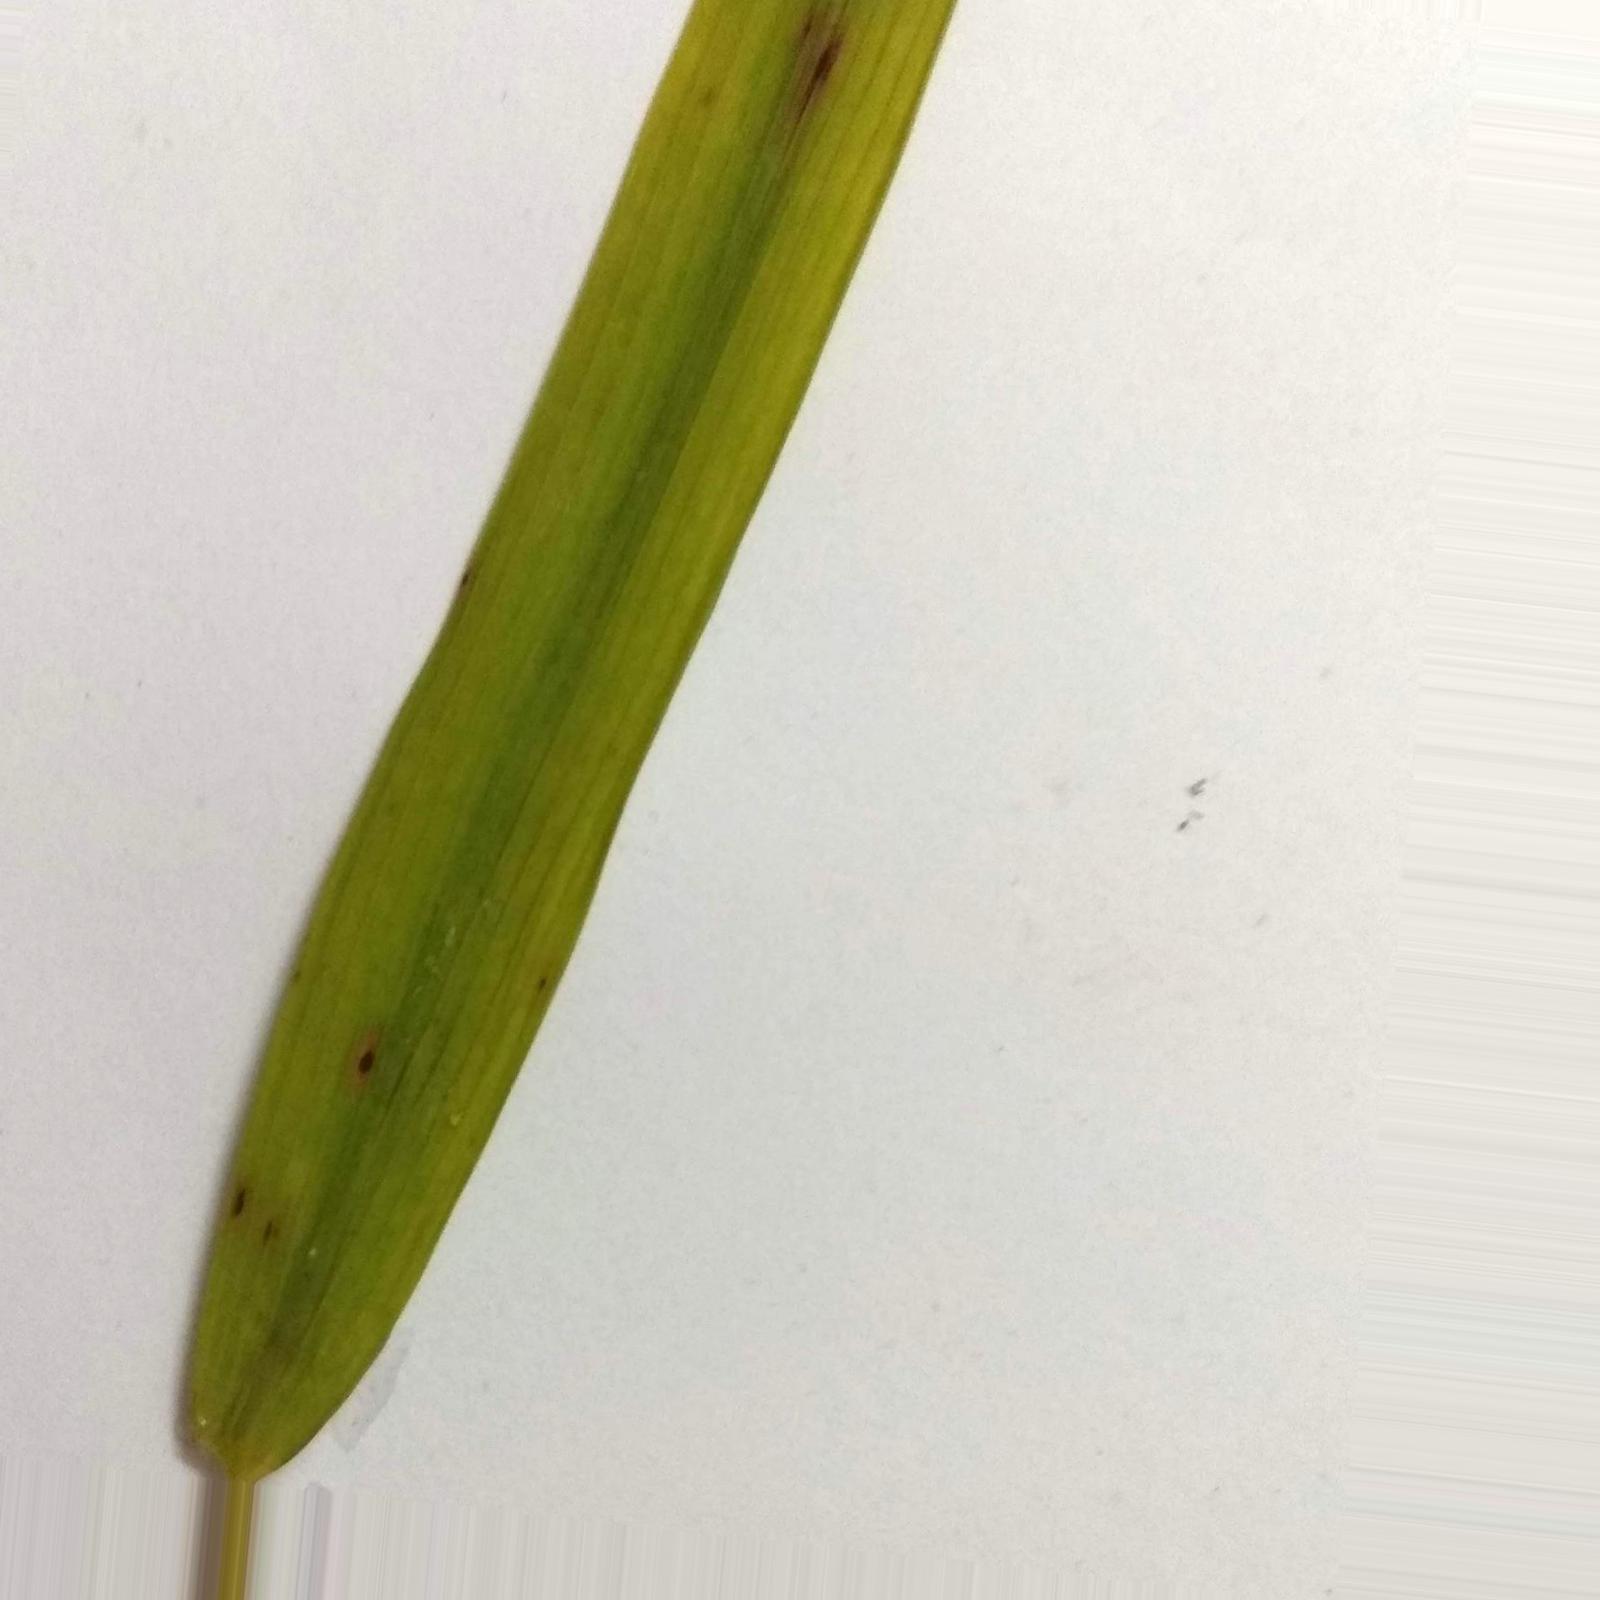
Nhãn: Bệnh Đốm Nâu ( Brown spot )